Family Bettoni

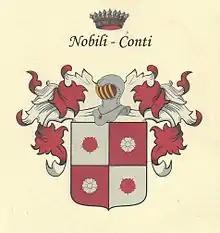
Arms of the Counts Bettoni. Quarterly, argent and gules (silver and red), four roses in the quarters countercharged.

The Bettoni family is noble family that would be made Counts Bettoni. They originated in Bienno, Italy, near the city of Brescia, in Val Camonica, Lombardy.